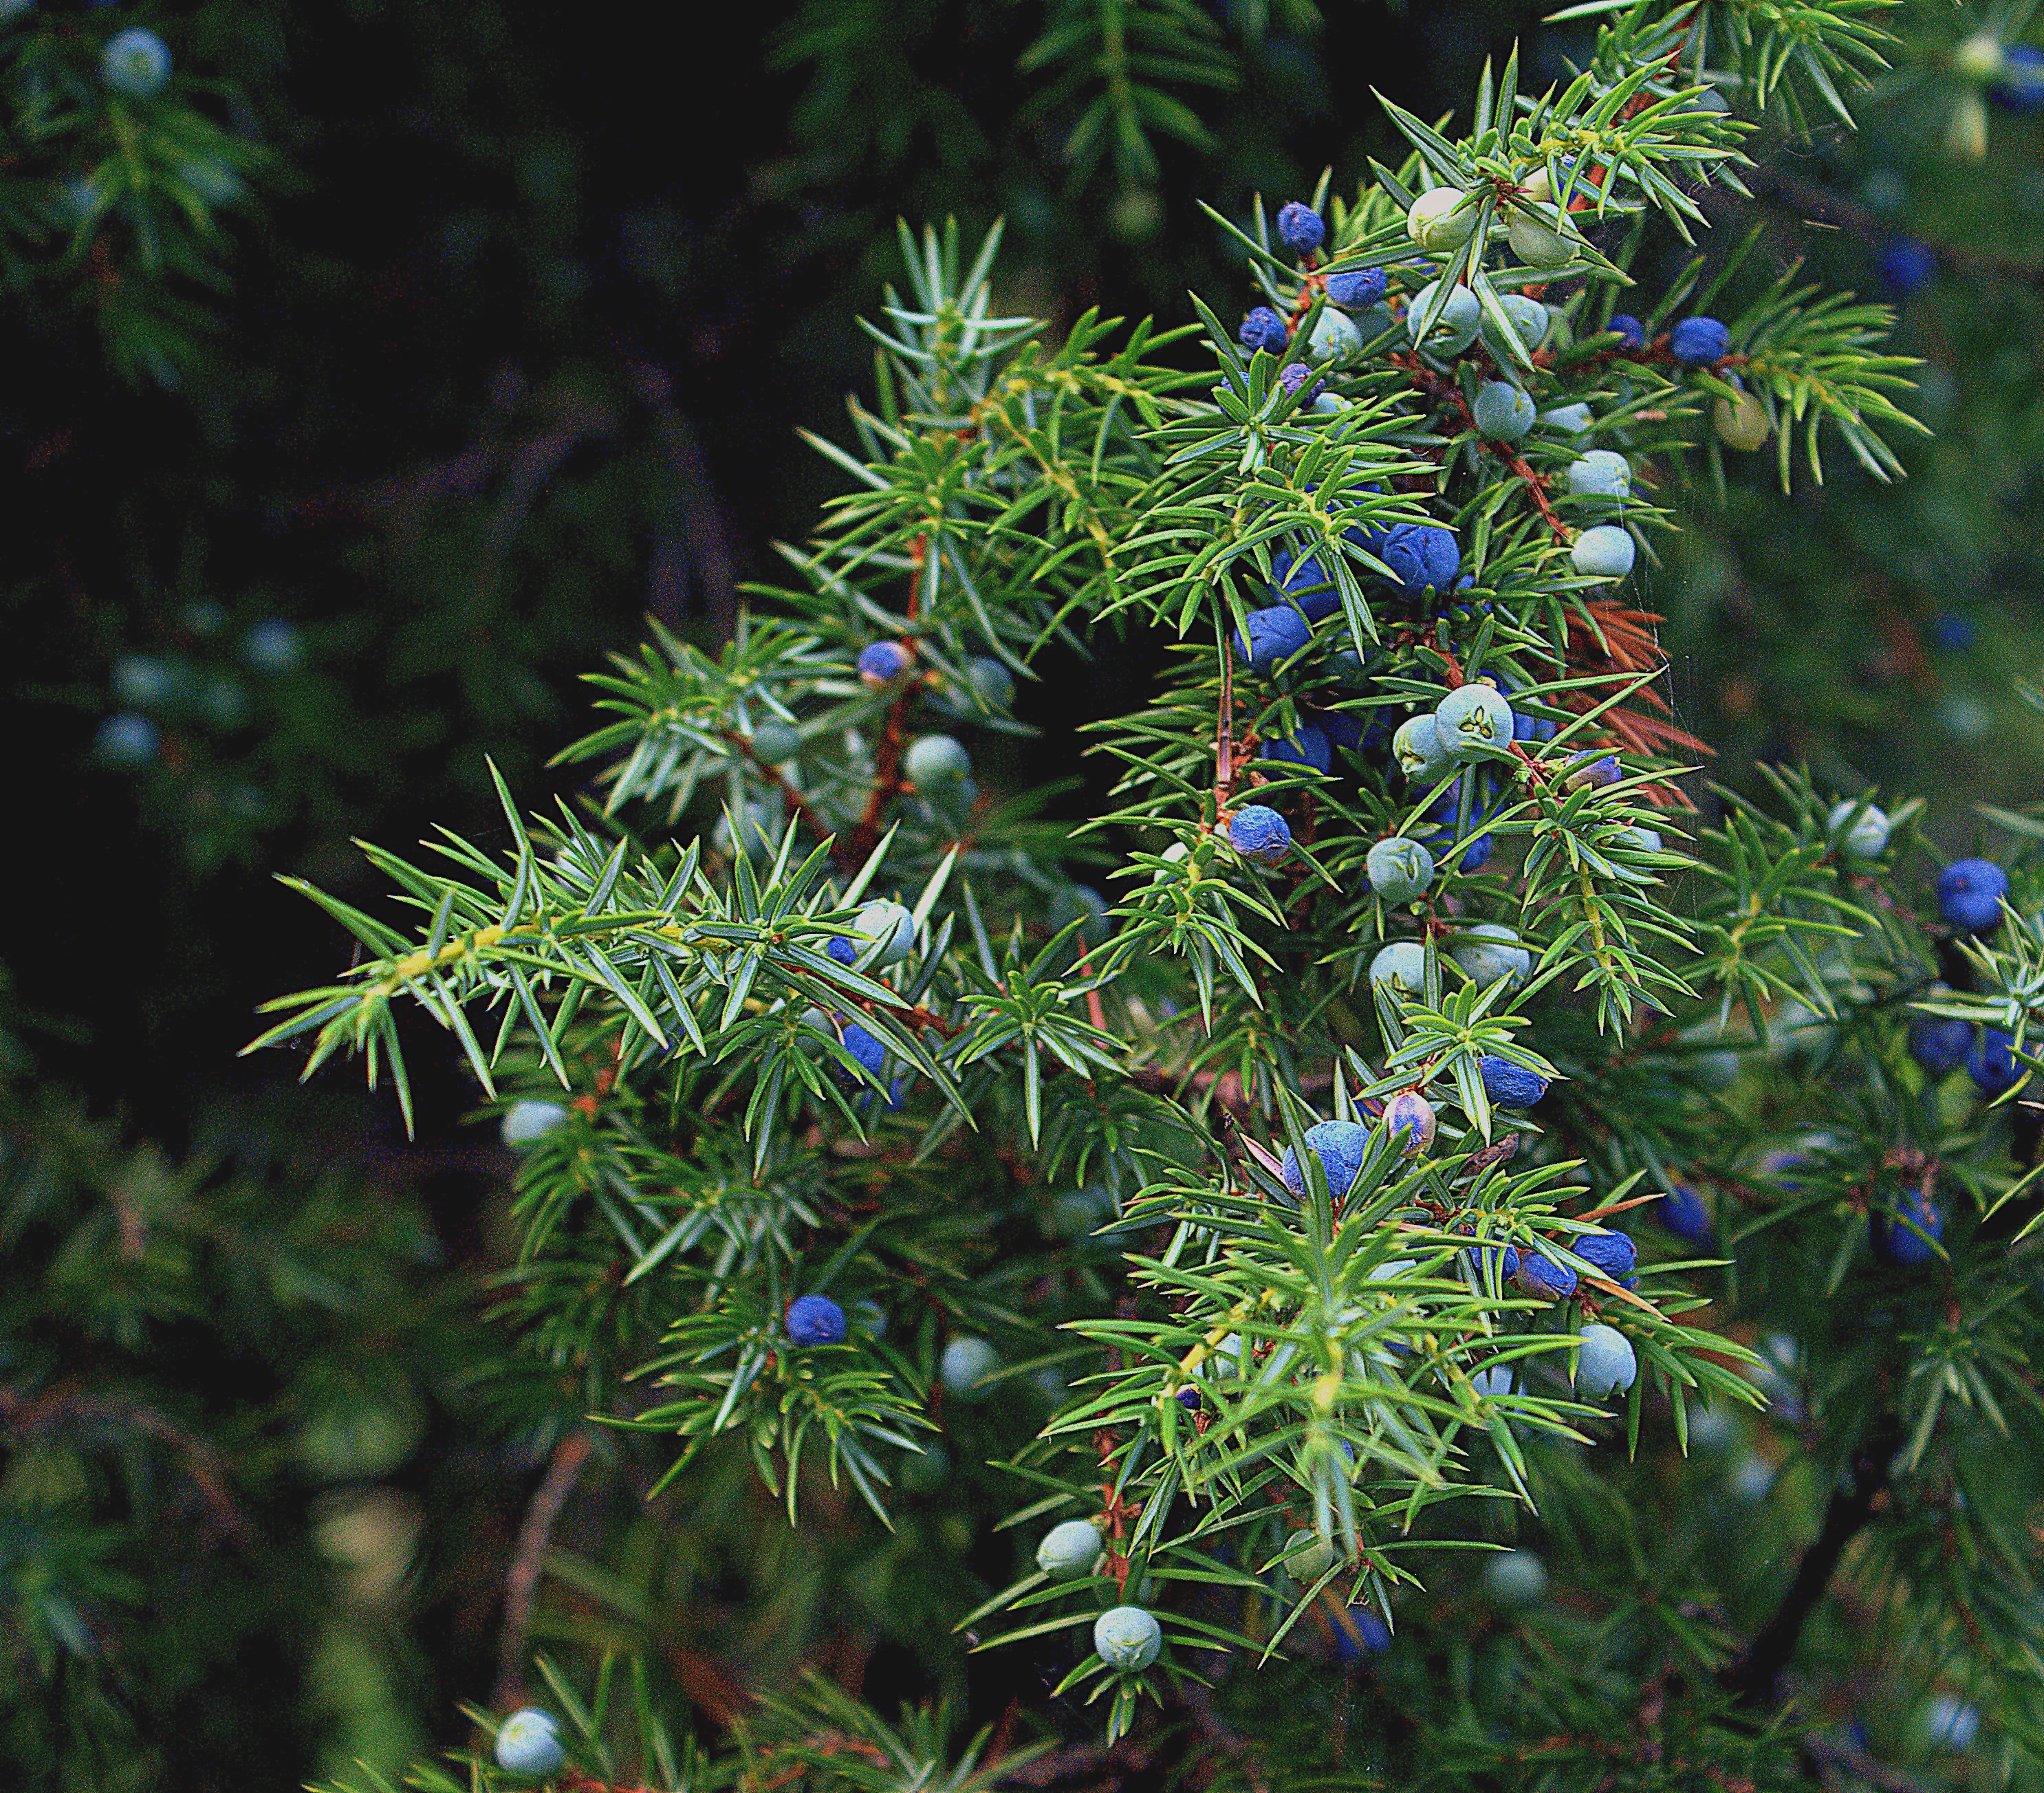
tree, nature, branch, plant, flower, bush, fruitful, food, green, herb, evergreen, autumn, botany, fir, flora, plants, conifer, spruce, juniper, shrub, larch, ecosystem, sharpness, firm, flowering plant, navy blue, woody plant, temperate coniferous forest, land plant, capstan winch, juniper fruit, prickly spines, a wild shrub, autumnal view, juniper pins, juniper twig, juniper bush